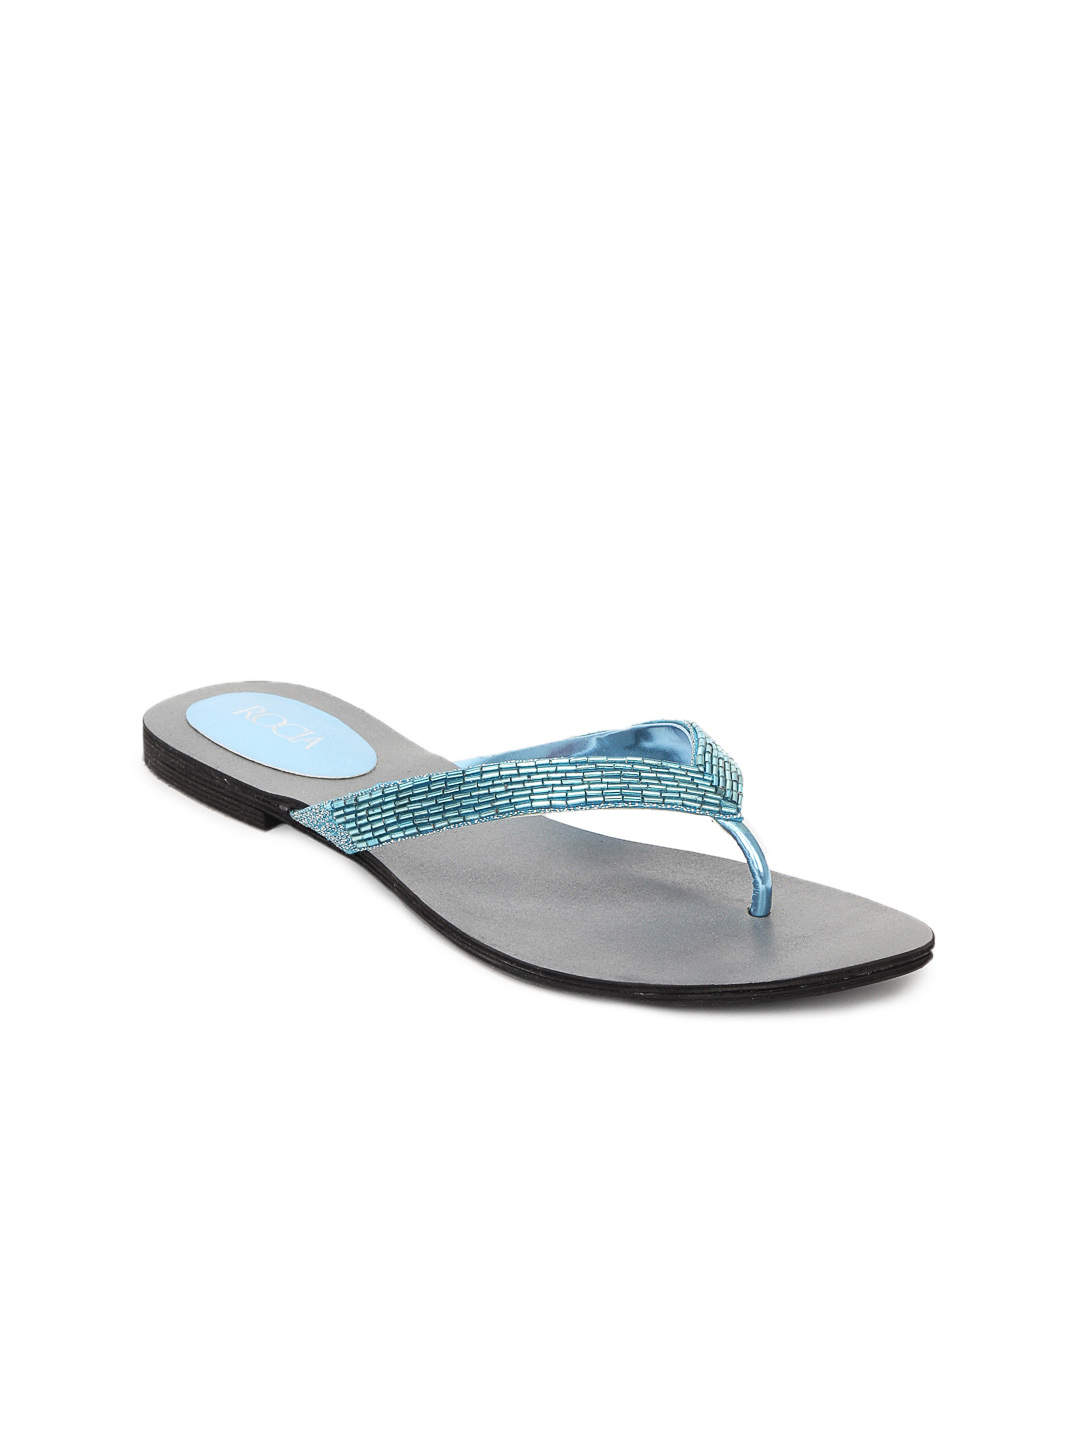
Rocia Women Grey & Blue Sandals
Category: Footwear / Shoes / Flats
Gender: Women
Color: Grey
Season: Winter 2012
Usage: Casual